NBPF19

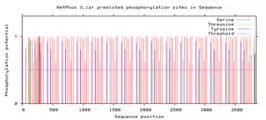
Repetitive phosphorylation pattern of the NBPF19 protein.

NBPF19 is expected to undergo many post-translational modifications, most notably phosphorylation and sumoylation. The protein is extensively phosphorylated on serine, threonine and tyrosine residues in a repetitive pattern seen in the figure to the left. There are 14 predicted repeats within the protein sequence likely to be sites of sumoylation.